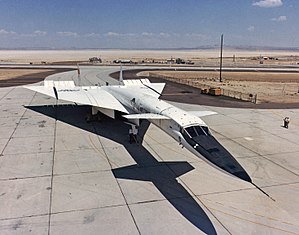
North American XB-70 Valkyrie
North American XB-70 på landingsbanen.
North American XB-70 Valkyrie var et supersonisk strategisk bombeflyprojekt udviklet af North American Aviation Inc.. Flyet, som kunne flyve over tre gange lydens hastighed, blev udviklet med henblik på at erstatte Boeing B-52 Stratofortress, men blev droppet på grund af nedskæringer i forsvarsbudgettet.